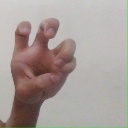
अक्षर: छ